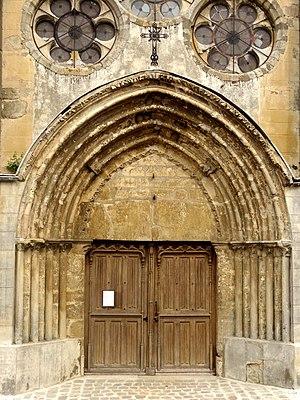
Église Saint-Denis de Ver-sur-Launette - voir titre.
L'église Saint-Denis est une église catholique paroissiale située à Ver-sur-Launette, dans l'Oise. Son architecture fait preuve d'un certain raffinement, qui témoigne de l'influence du chantier de la cathédrale Notre-Dame de Senlis et de l'inspiration de la cathédrale Notre-Dame de Paris, et reflète les principaux jalons du développement du style gothique. L'édifice se compose d'un vaisseau central de cinq travées, se terminant par un chevet plat éclairé par un triplet, et de deux bas-côtés, qui laissent libre la dernière travée du chœur. Le clocher s'élève au-dessus de l'avant-dernière travée du bas-côté sud, qui abrite de remarquables chapiteaux. Cette travée, ainsi que celle qui lui fait suite à l'est, représentent les parties les plus anciennes de l'église, et datent des années 1160 / 1170. Elles constituaient vraisemblablement le chœur de l'église qui existe à cette époque. Vers 1220, l'église est en grande partie reconstruite, et c'est de cette époque que datent le vaisseau central et les trois premières travées du bas-côté sud. Le chœur montre des frappantes similitudes avec Borest et Ermenonville.